Avengers: Age of Ultron

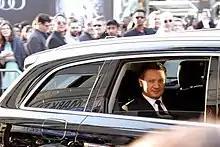
Renner arriving at the world premiere of "Avengers: Age of Ultron"

"Avengers: Age of Ultron" had its world premiere at the Dolby Theatre in Hollywood, Los Angeles, on April 13, 2015, and held its European premiere on April 21 at the Vue West End in London. The film was released in 11 territories on April 22, with its release jumping to 55% of its international market (44 countries) by the end of its first weekend, before releasing on May 1 in the United States, in 3D and IMAX 3D. In the United States, the film opened in 4,276 theaters, including 2,761 3D theaters, 364 IMAX, 400 premium large format, and 143 D-Box theaters. Many independent theater owners in Germany (approximately 700 screens) boycotted the film in response to Disney raising its rental fee from 47.7% to 53% of ticket sales. The owners felt that the "increased fees, coupled with the cost of digitization, and rising staff and marketing costs may force some of them out of business." "Avengers: Age of Ultron" is part of of the MCU.